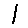
Label: 1